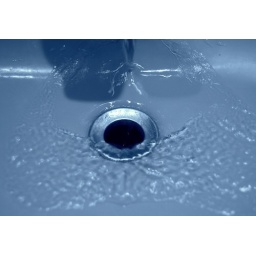
water in the sink